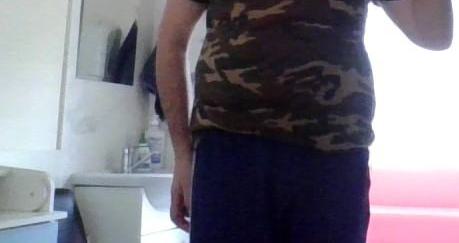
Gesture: no_gesture